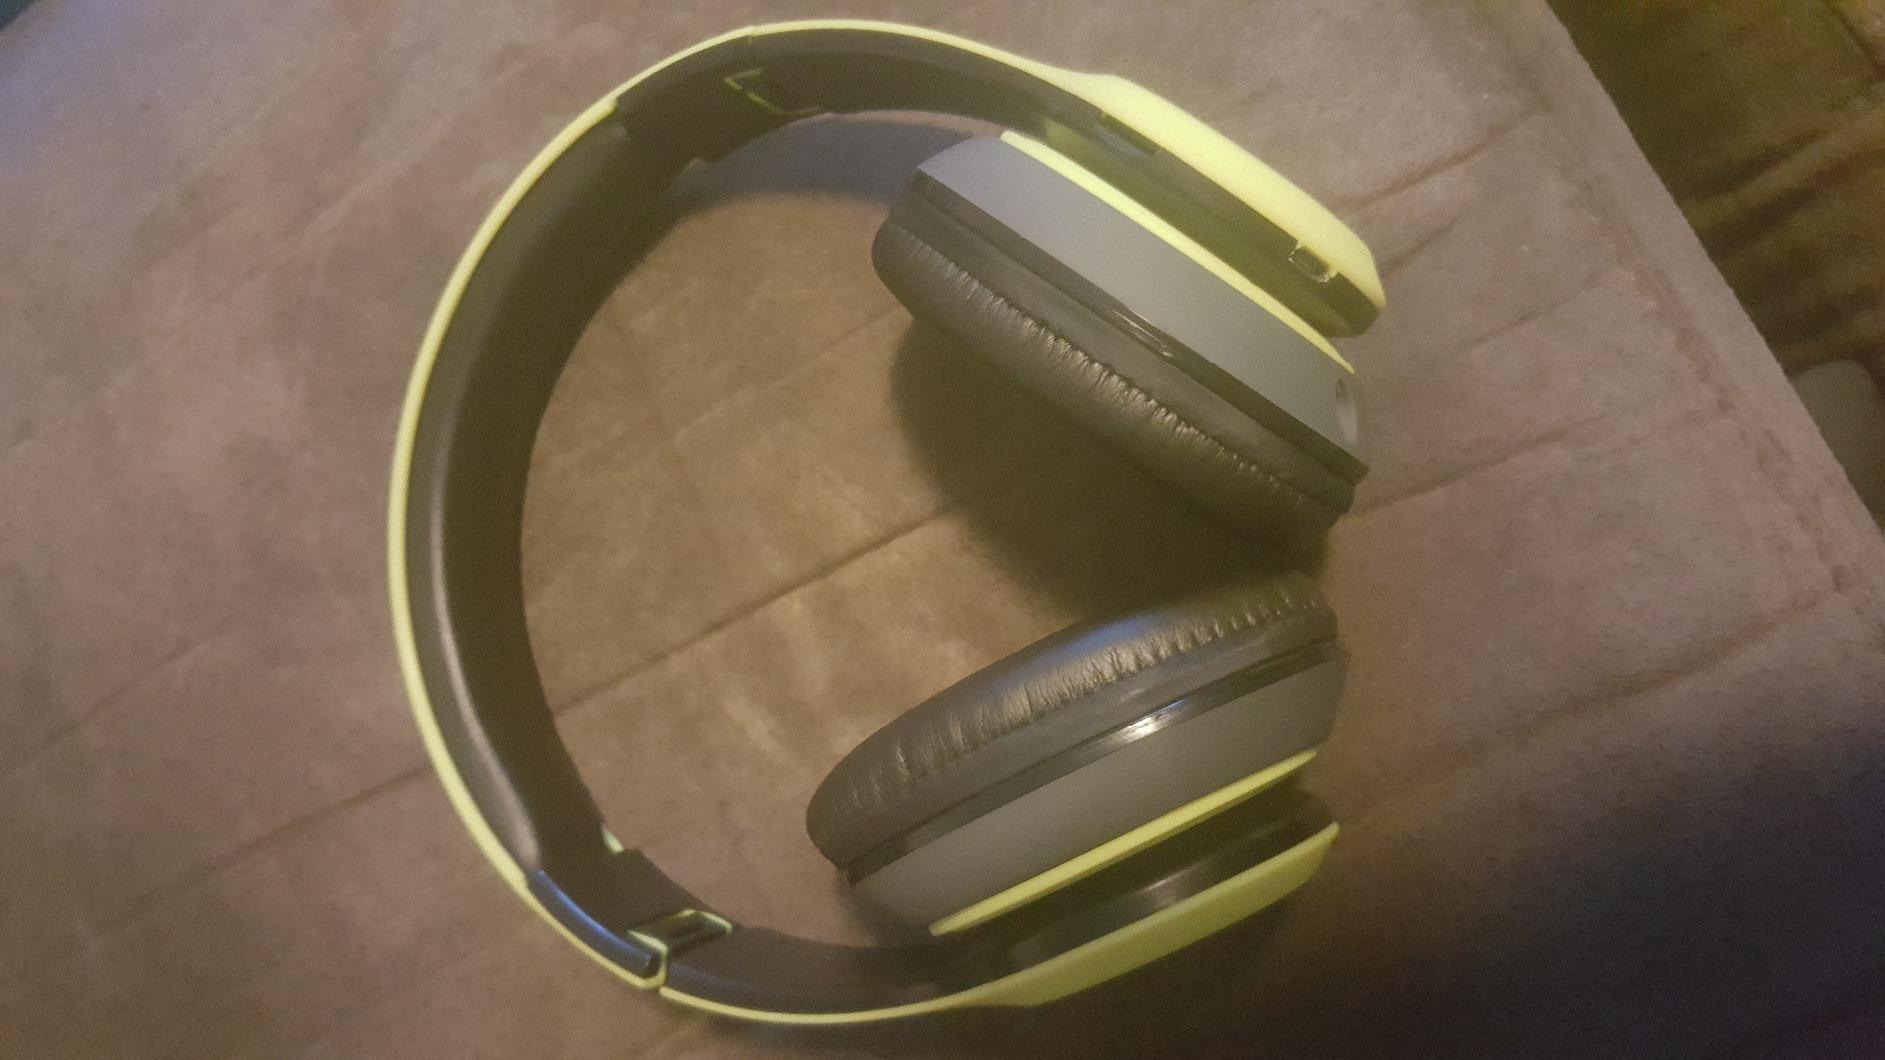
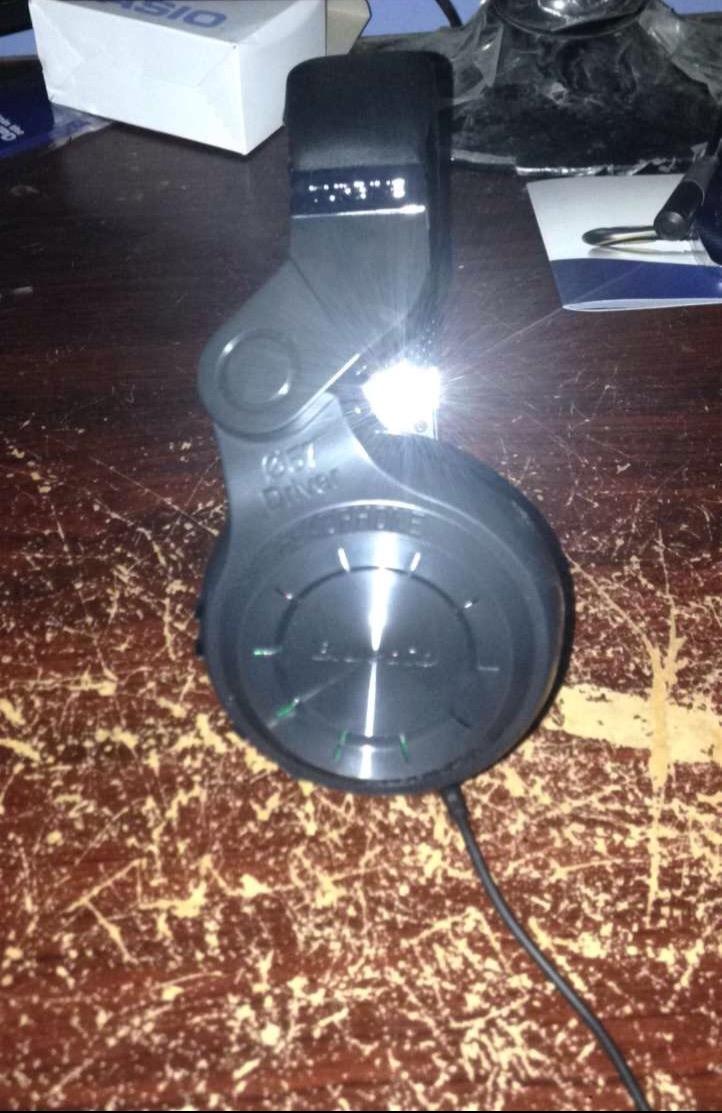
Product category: headphones
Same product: no